Dust explosion

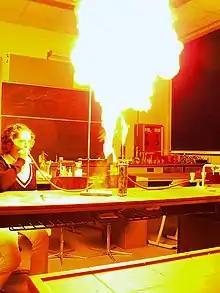
Lab demonstration with burning lycopodium powder

A dust explosion is the rapid combustion of fine particles suspended in the air within an enclosed location. Dust explosions can occur where any dispersed powdered combustible material is present in high-enough concentrations in the atmosphere or other oxidizing gaseous medium, such as pure oxygen. In cases when fuel plays the role of a combustible material, the explosion is known as a fuel-air explosion.